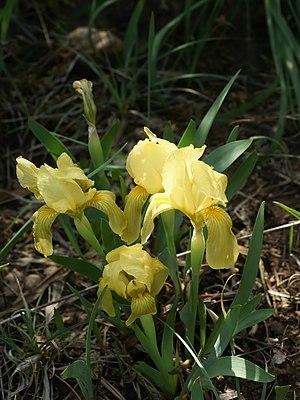
Iris lutescens, appelé l'iris des garrigues, l'iris jaunâtre ou l'iris nain, est une plante appartenant au genre Iris et à la famille des Iridacées. Comme son nom l'indique, ses fleurs sont généralement de couleur jaune pâle, mais il existe aussi des variétés à fleurs violettes ou blanchâtres, ou encore bicolores. C'est une plante méditerranéenne poussant en principe sur le calcaire, dans les pelouses rocailleuses sèches. Elle est très cultivée dans les jardins.